Boyko Borisov

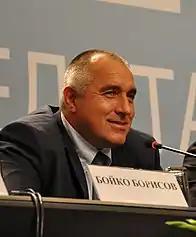

Borisov's stated policies were mostly aimed at curbing corruption in the public administration and building an adequate infrastructure. One of the main goals in this direction was the expansion of the national motorway network, of which Lyulin was the first motorway to be completed. The government also approved a strategy for the development of the energy sector until 2020, which includes the completion of gas interconnectors with Greece, Romania, and Turkey and expanding renewable energy capacities. The Borisov government stopped the Belene Nuclear Power Plant project after the Fukushima Daiichi nuclear disaster. The acquisition of European funds has increased from 2.6% to 20%.